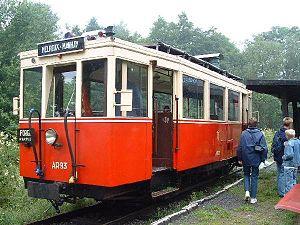
Le Tramway Touristique de l'Aisne est un des plus anciens chemins de fer touristiques qui exploite depuis 1966 une section d'une ligne vicinale rurale désaffectée située en pleine nature dans la Province de Luxembourg, en Belgique, entre Érezée et Lamorménil. Cette ligne suit sur une partie de son tracé la vallée de l'Aisne.